Michelle Obama

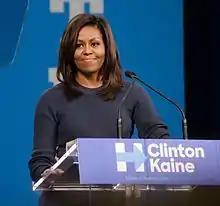
Obama speaks at a Hillary Clinton presidential campaign rally at Southern New Hampshire University, October 13, 2016.

On April 1, 2009, Obama met with Queen Elizabeth II in Buckingham Palace. Obama embraced her before attending an event with world leaders. Obama praised her, though the hug generated controversy for being out of protocol when greeting Elizabeth.